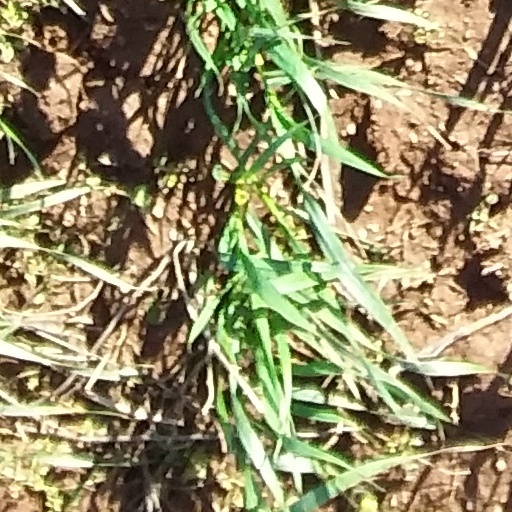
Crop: wheat